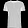
Label: T - shirt / top